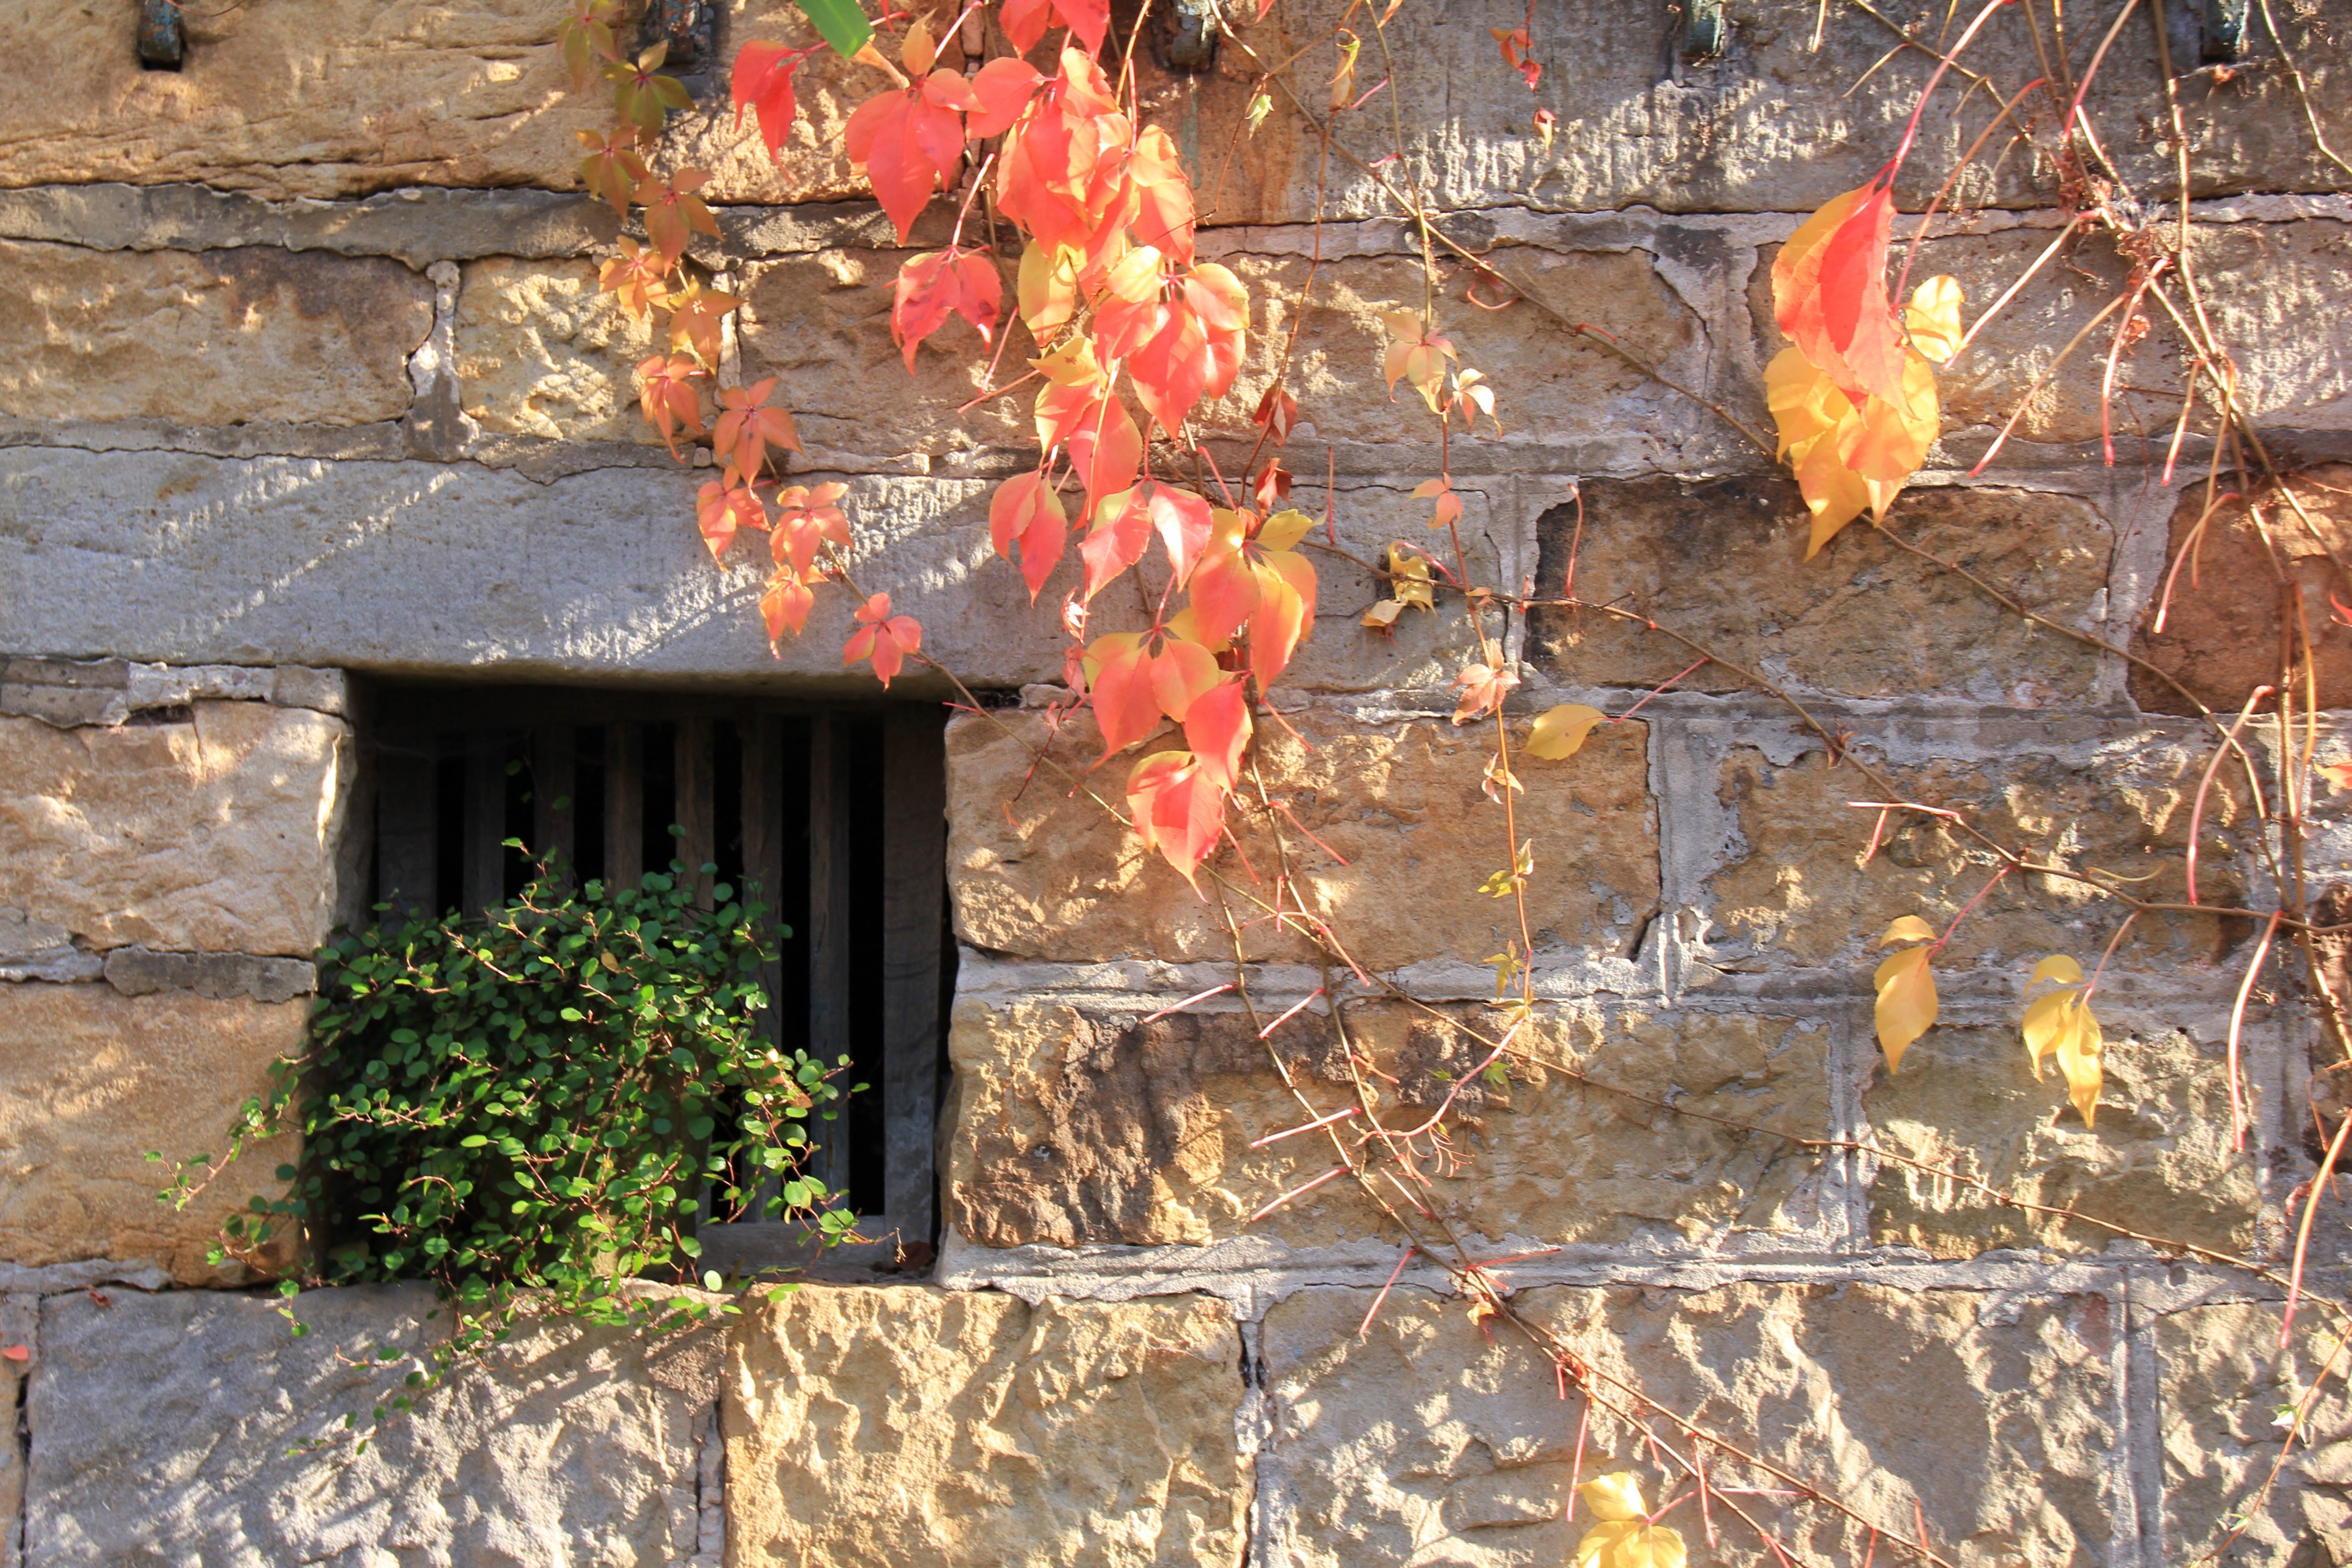
plant, flower, window, autumn, leaves